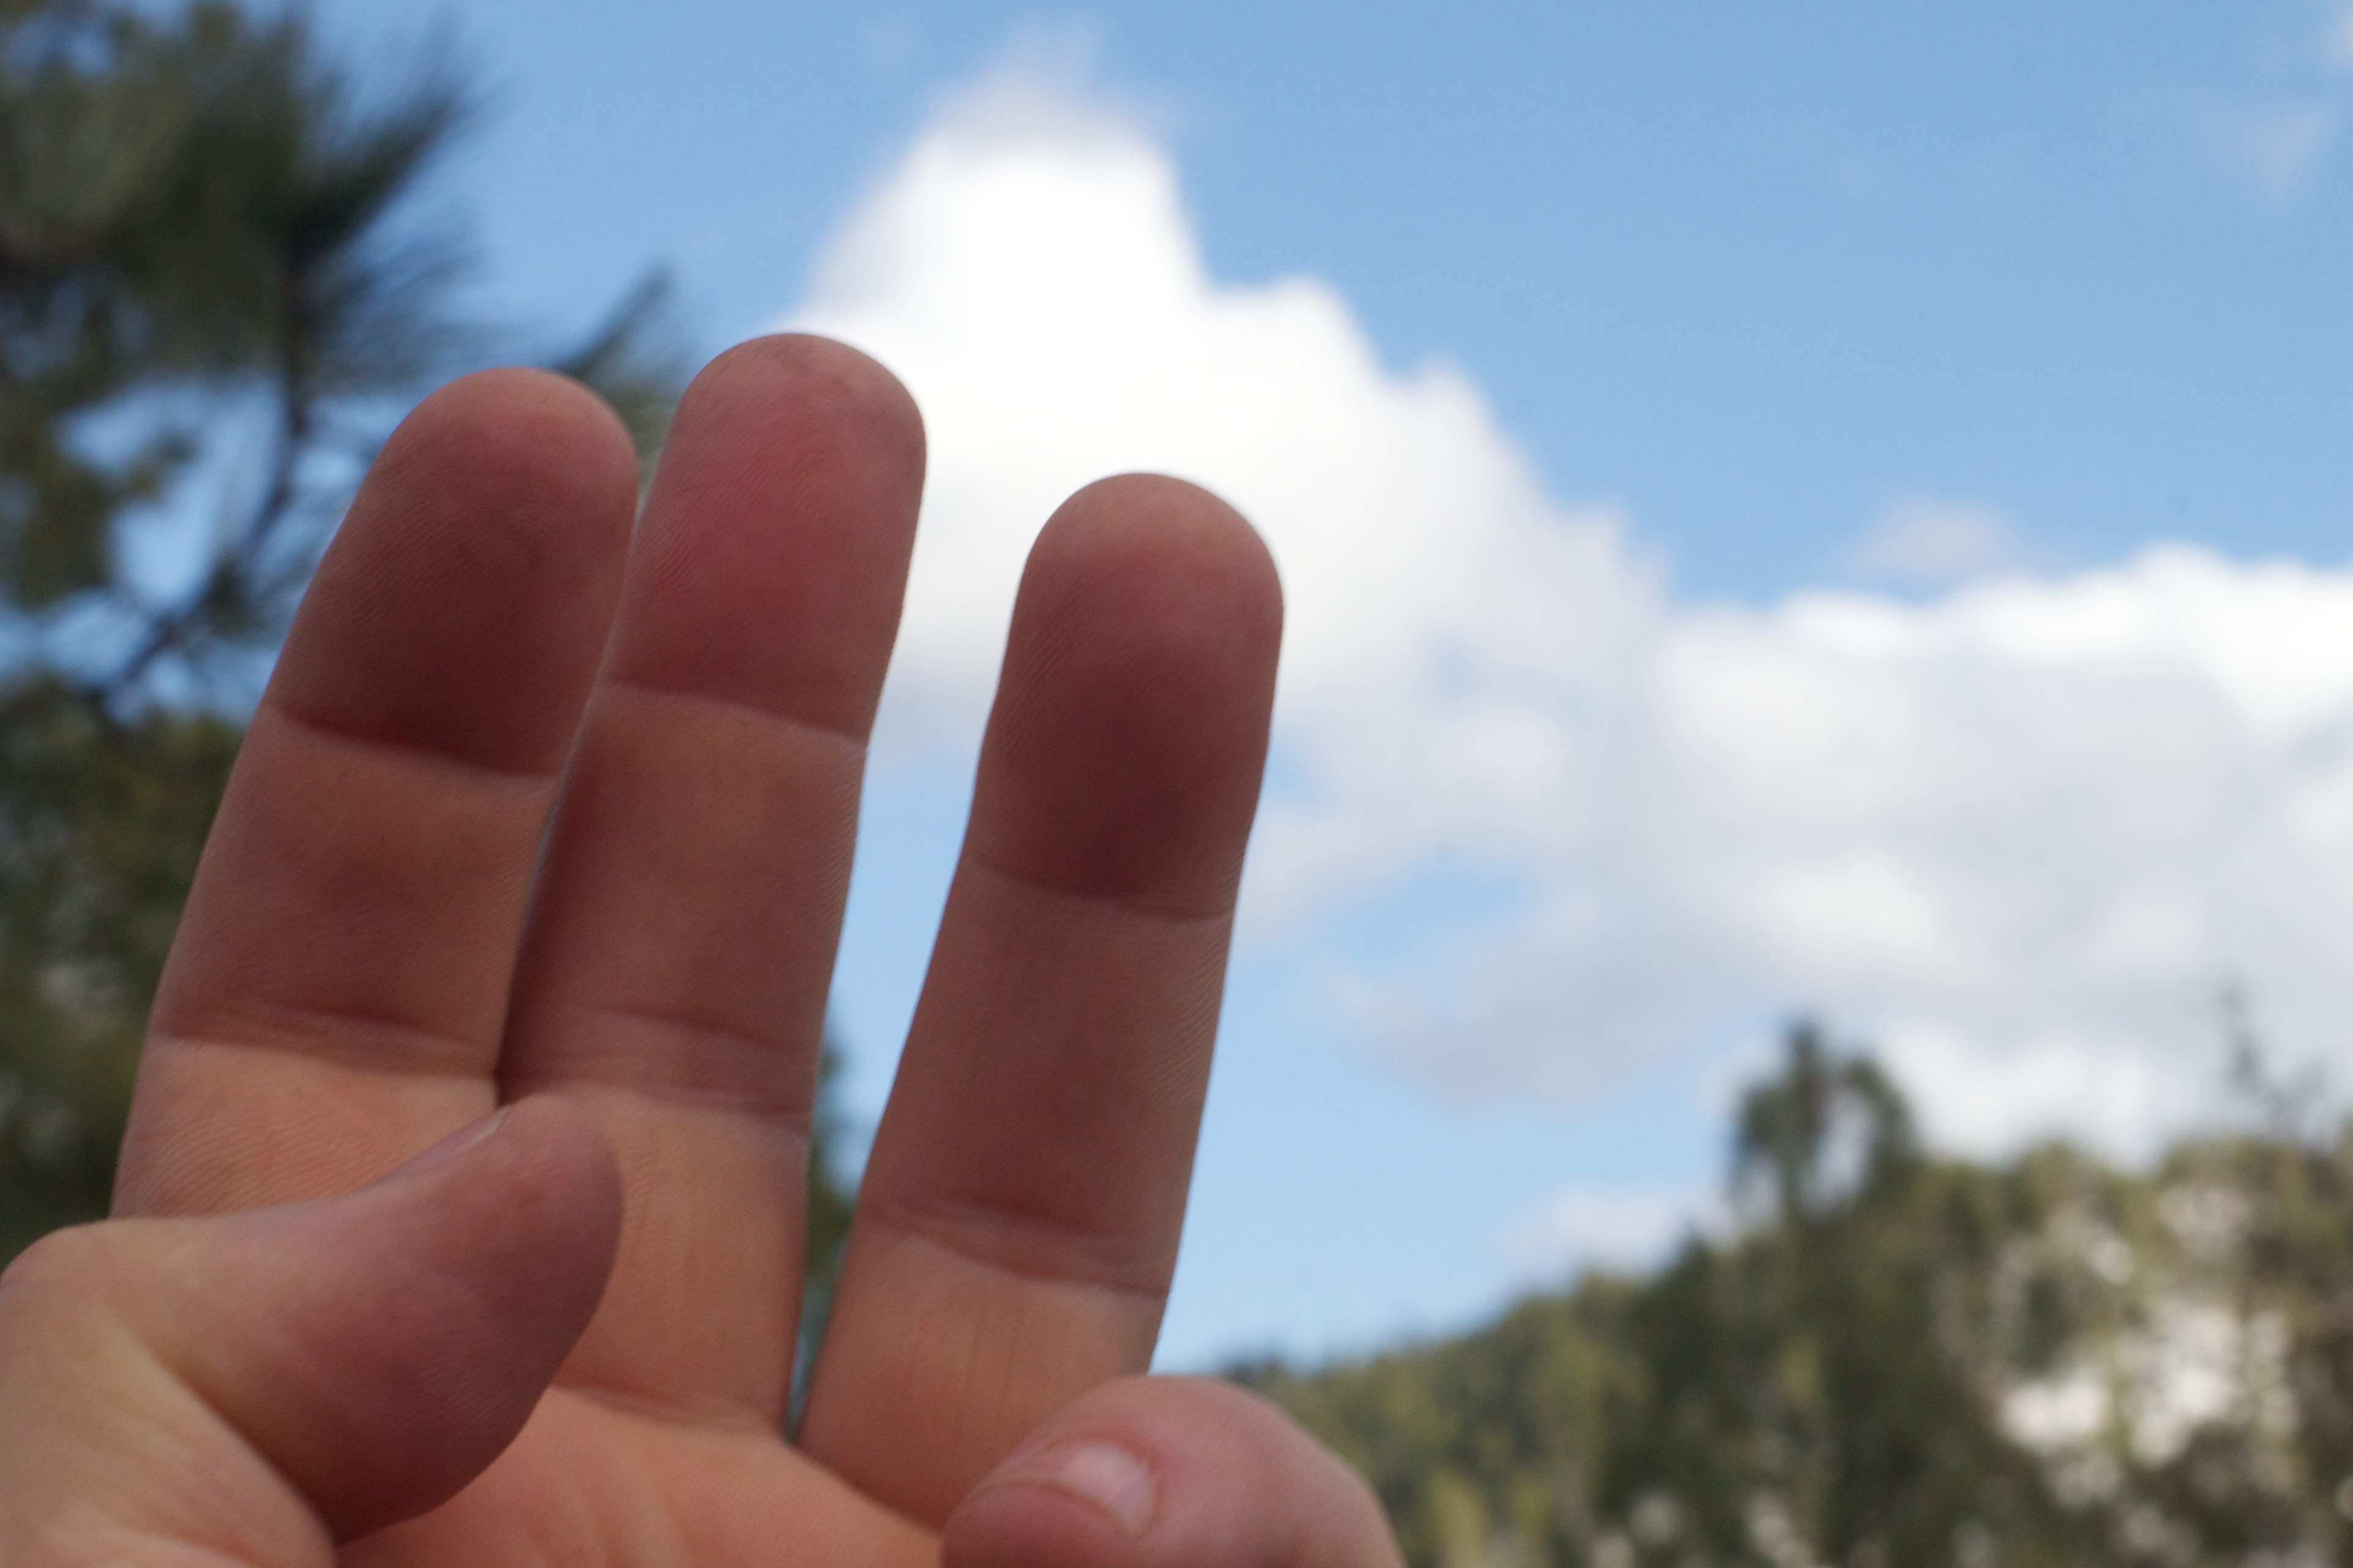
hand, leg, finger, blue, nail, close up, sense